Karl Mediz

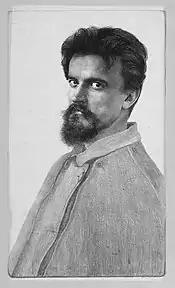
Karl Mediz by his wife, Emilie Mediz-Pelikan (1896)

Karl Mediz (4 June 1868, in Vienna – 11 January 1945, in Dresden) was an Austrian landscape and portrait painter. Many of his works are in the Symbolist style.